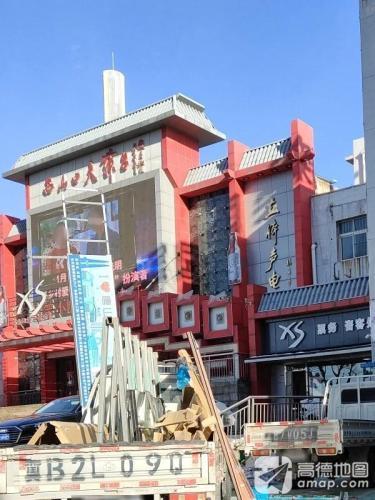
地标名称：西山口大舞台
所在城市：唐山市·路北区